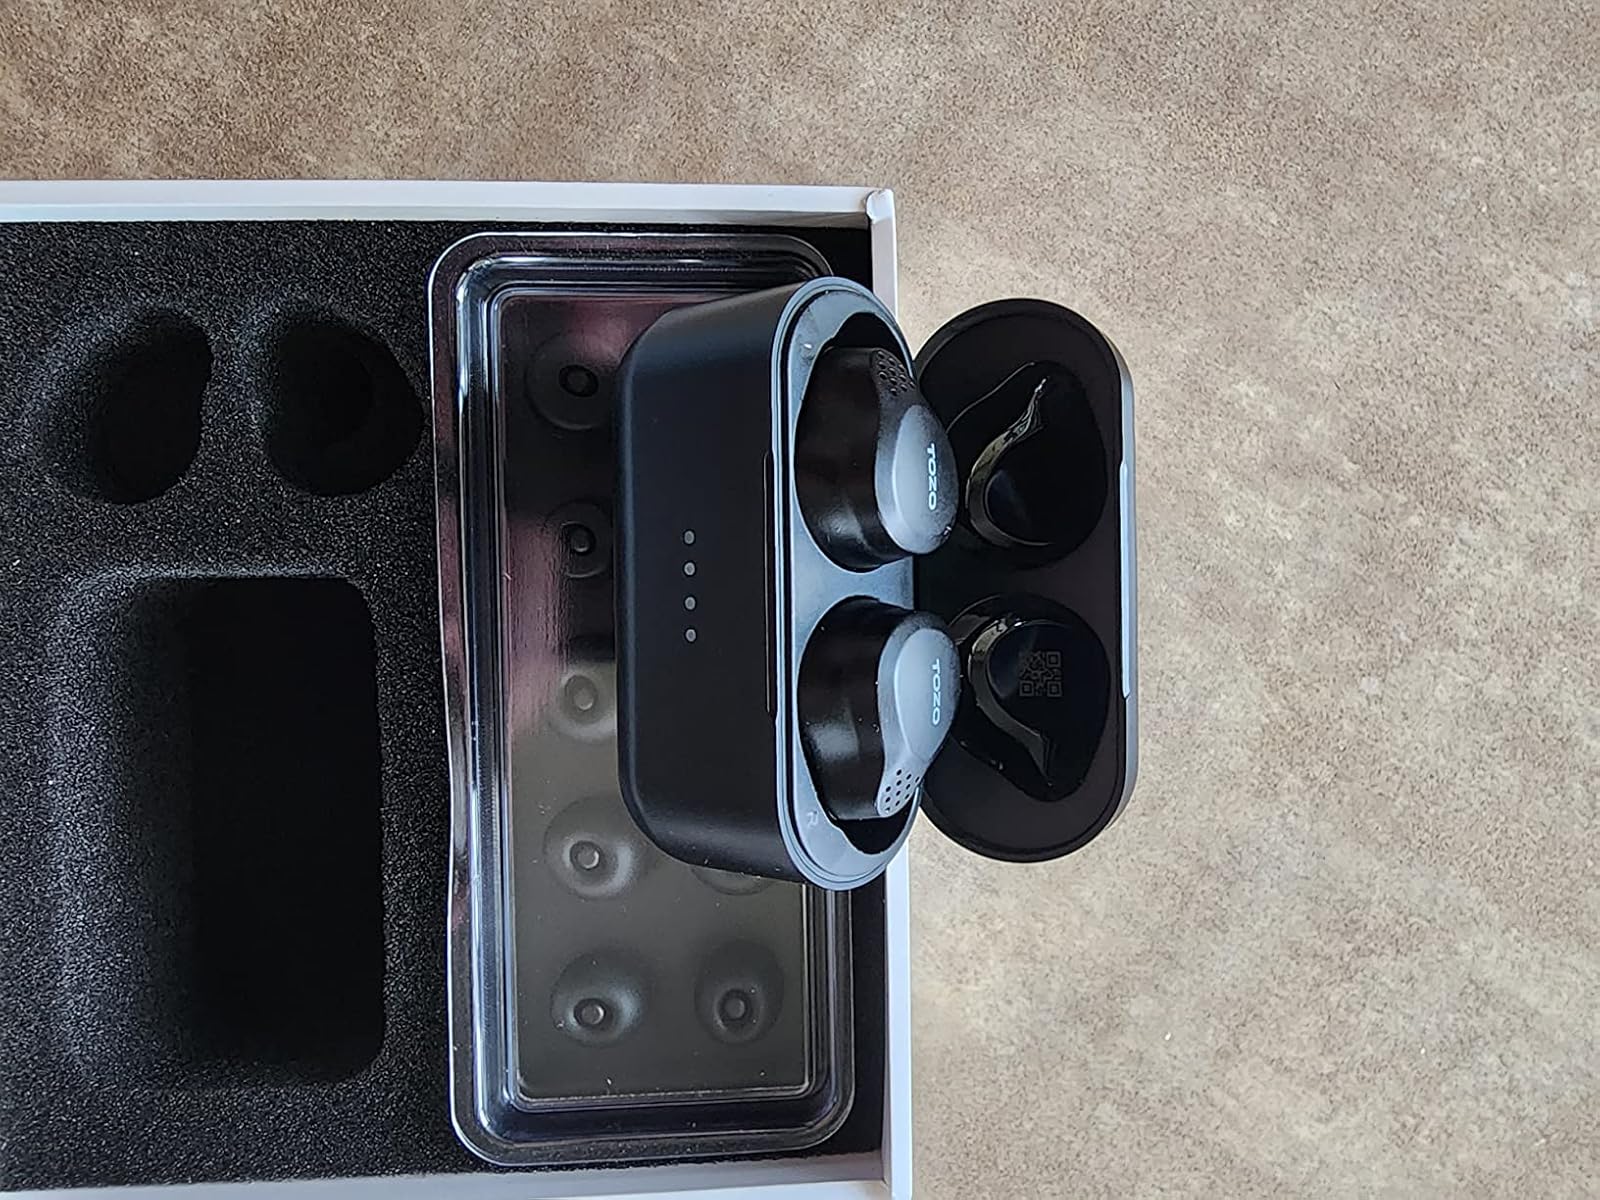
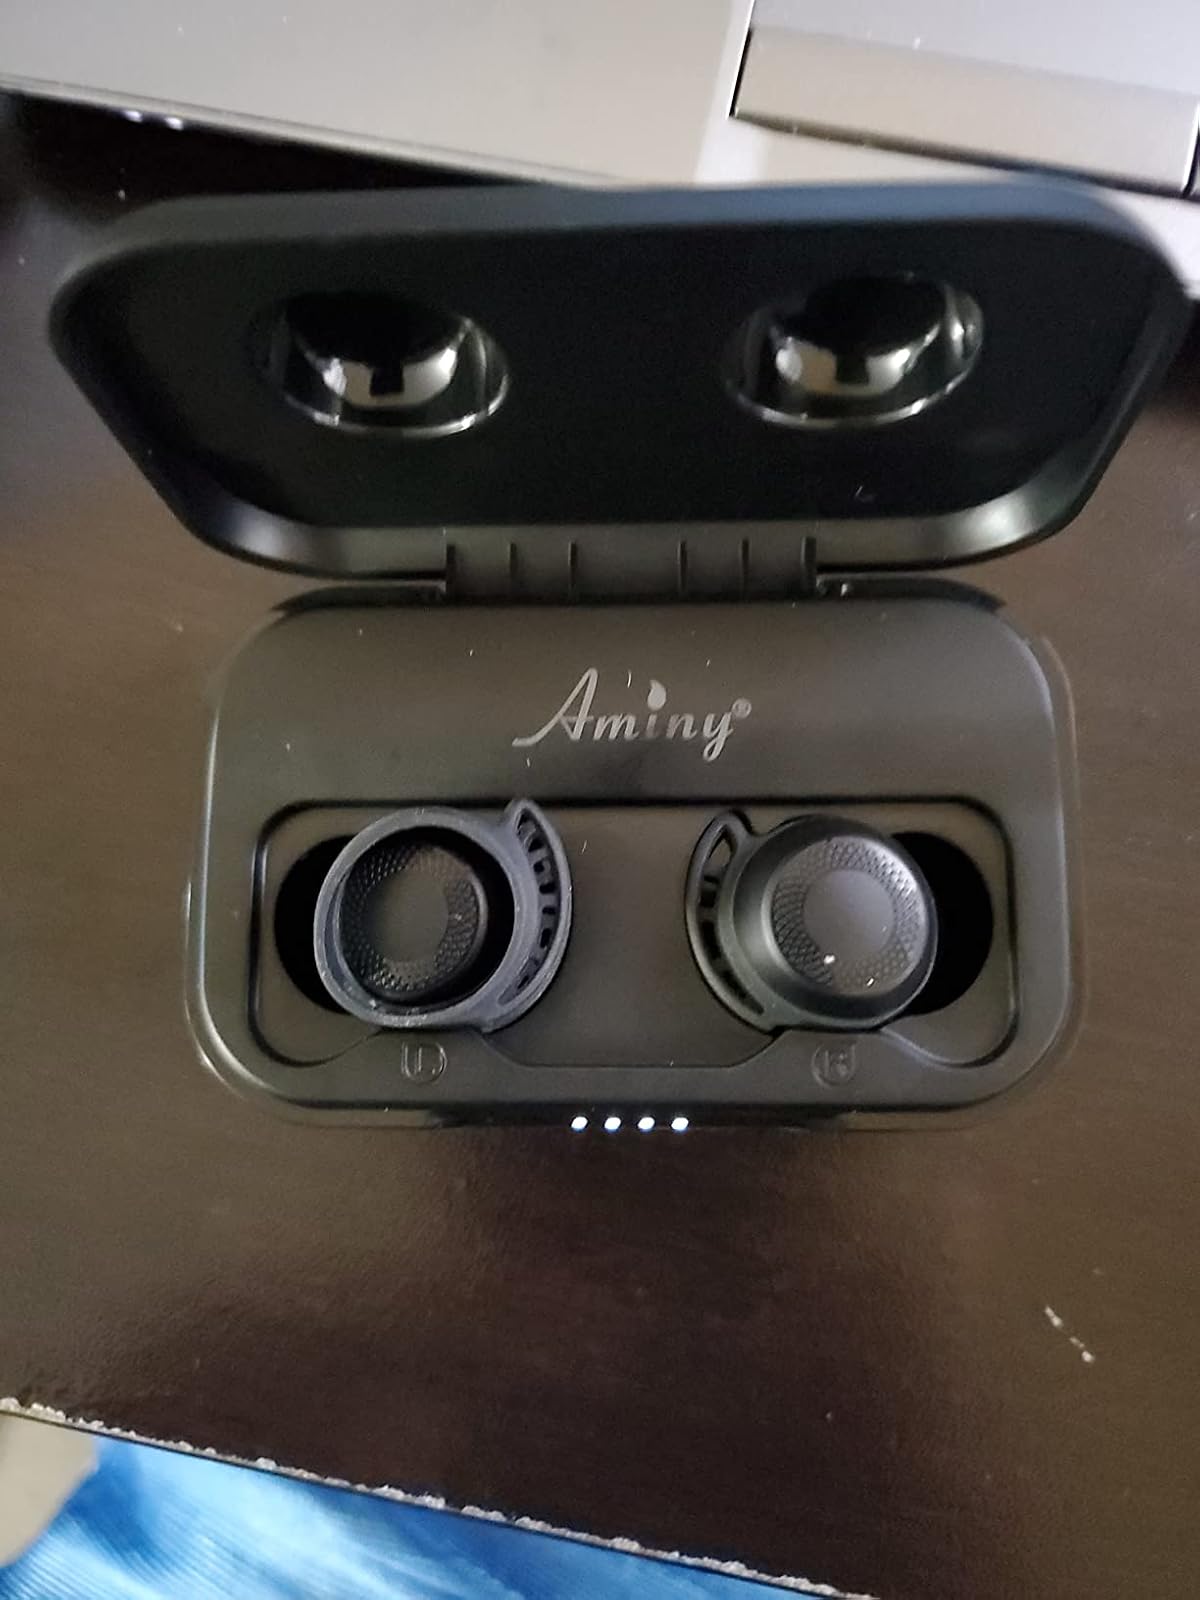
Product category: earbuds
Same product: no